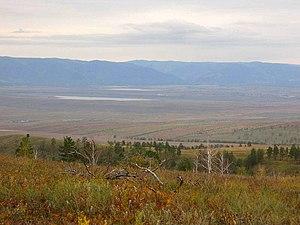
En géomorphologie, une dépression est un creux topographique dont l'altitude du fond est inférieure à celle des régions voisines et dont les pentes convergent vers lui ; cette dernière condition exclut les vallées dont le profil structuré par un cours d'eau s'ouvre vers l'aval jusqu'au débouché de celui-ci dans un cours ou une étendue d'eau d'altitude inférieure.